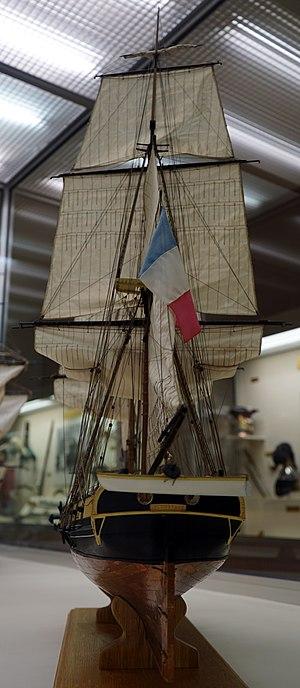
maquette du brick ayant ramené Napoléon de l'île d'Elbe en mars 1815.
Le Vol de l'aigle est l'expression usuellement consacrée au retour de Napoléon Iᵉʳ depuis l'île d'Elbe, entre le 1ᵉʳ et le 20 mars 1815.